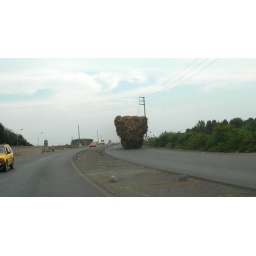
We saw this on the road in Trujillo it was a massive truck stacked high with hay or something